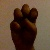
The image shows a hand gesture representing the letter 'E' in Indian Sign Language.